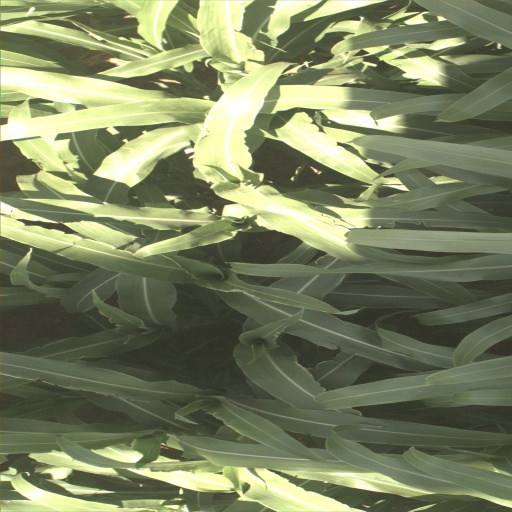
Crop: sorghum